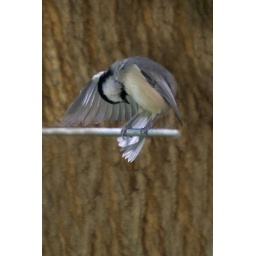
i was looking around the tree and saw this bird start todance. it is a chickadee.